Race of Champions

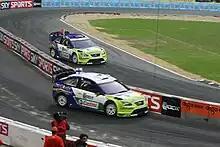
Marcus Grönholm and Henning Solberg driving Ford Focus RS WRC 07 cars at the 2007 Nations' Cup.

In the Race of Champions, the individual drivers compete head-to-head in one race around the track. The drivers are gradually eliminated using a round-robin format, with the best eight entering a knockout tournament. Prior to the Race of Champions, eight teams of two drivers compete in the ROC Nations' Cup using a similar format.